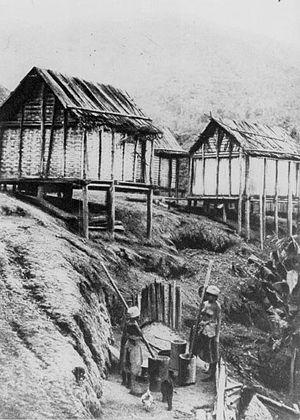
Madagascar